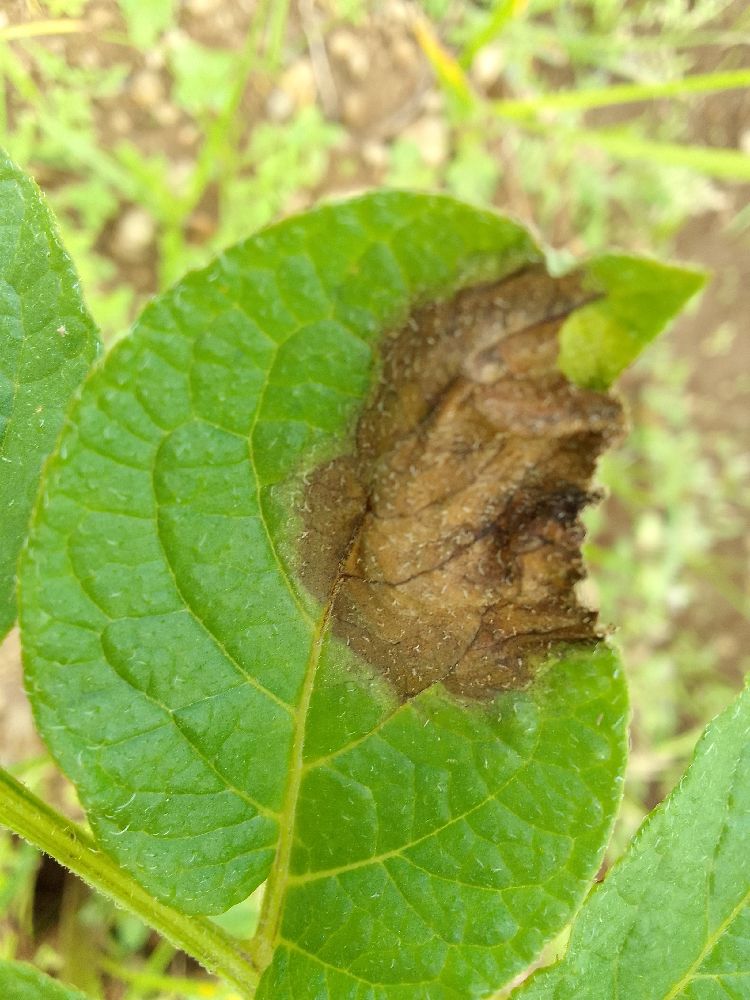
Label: Late blight